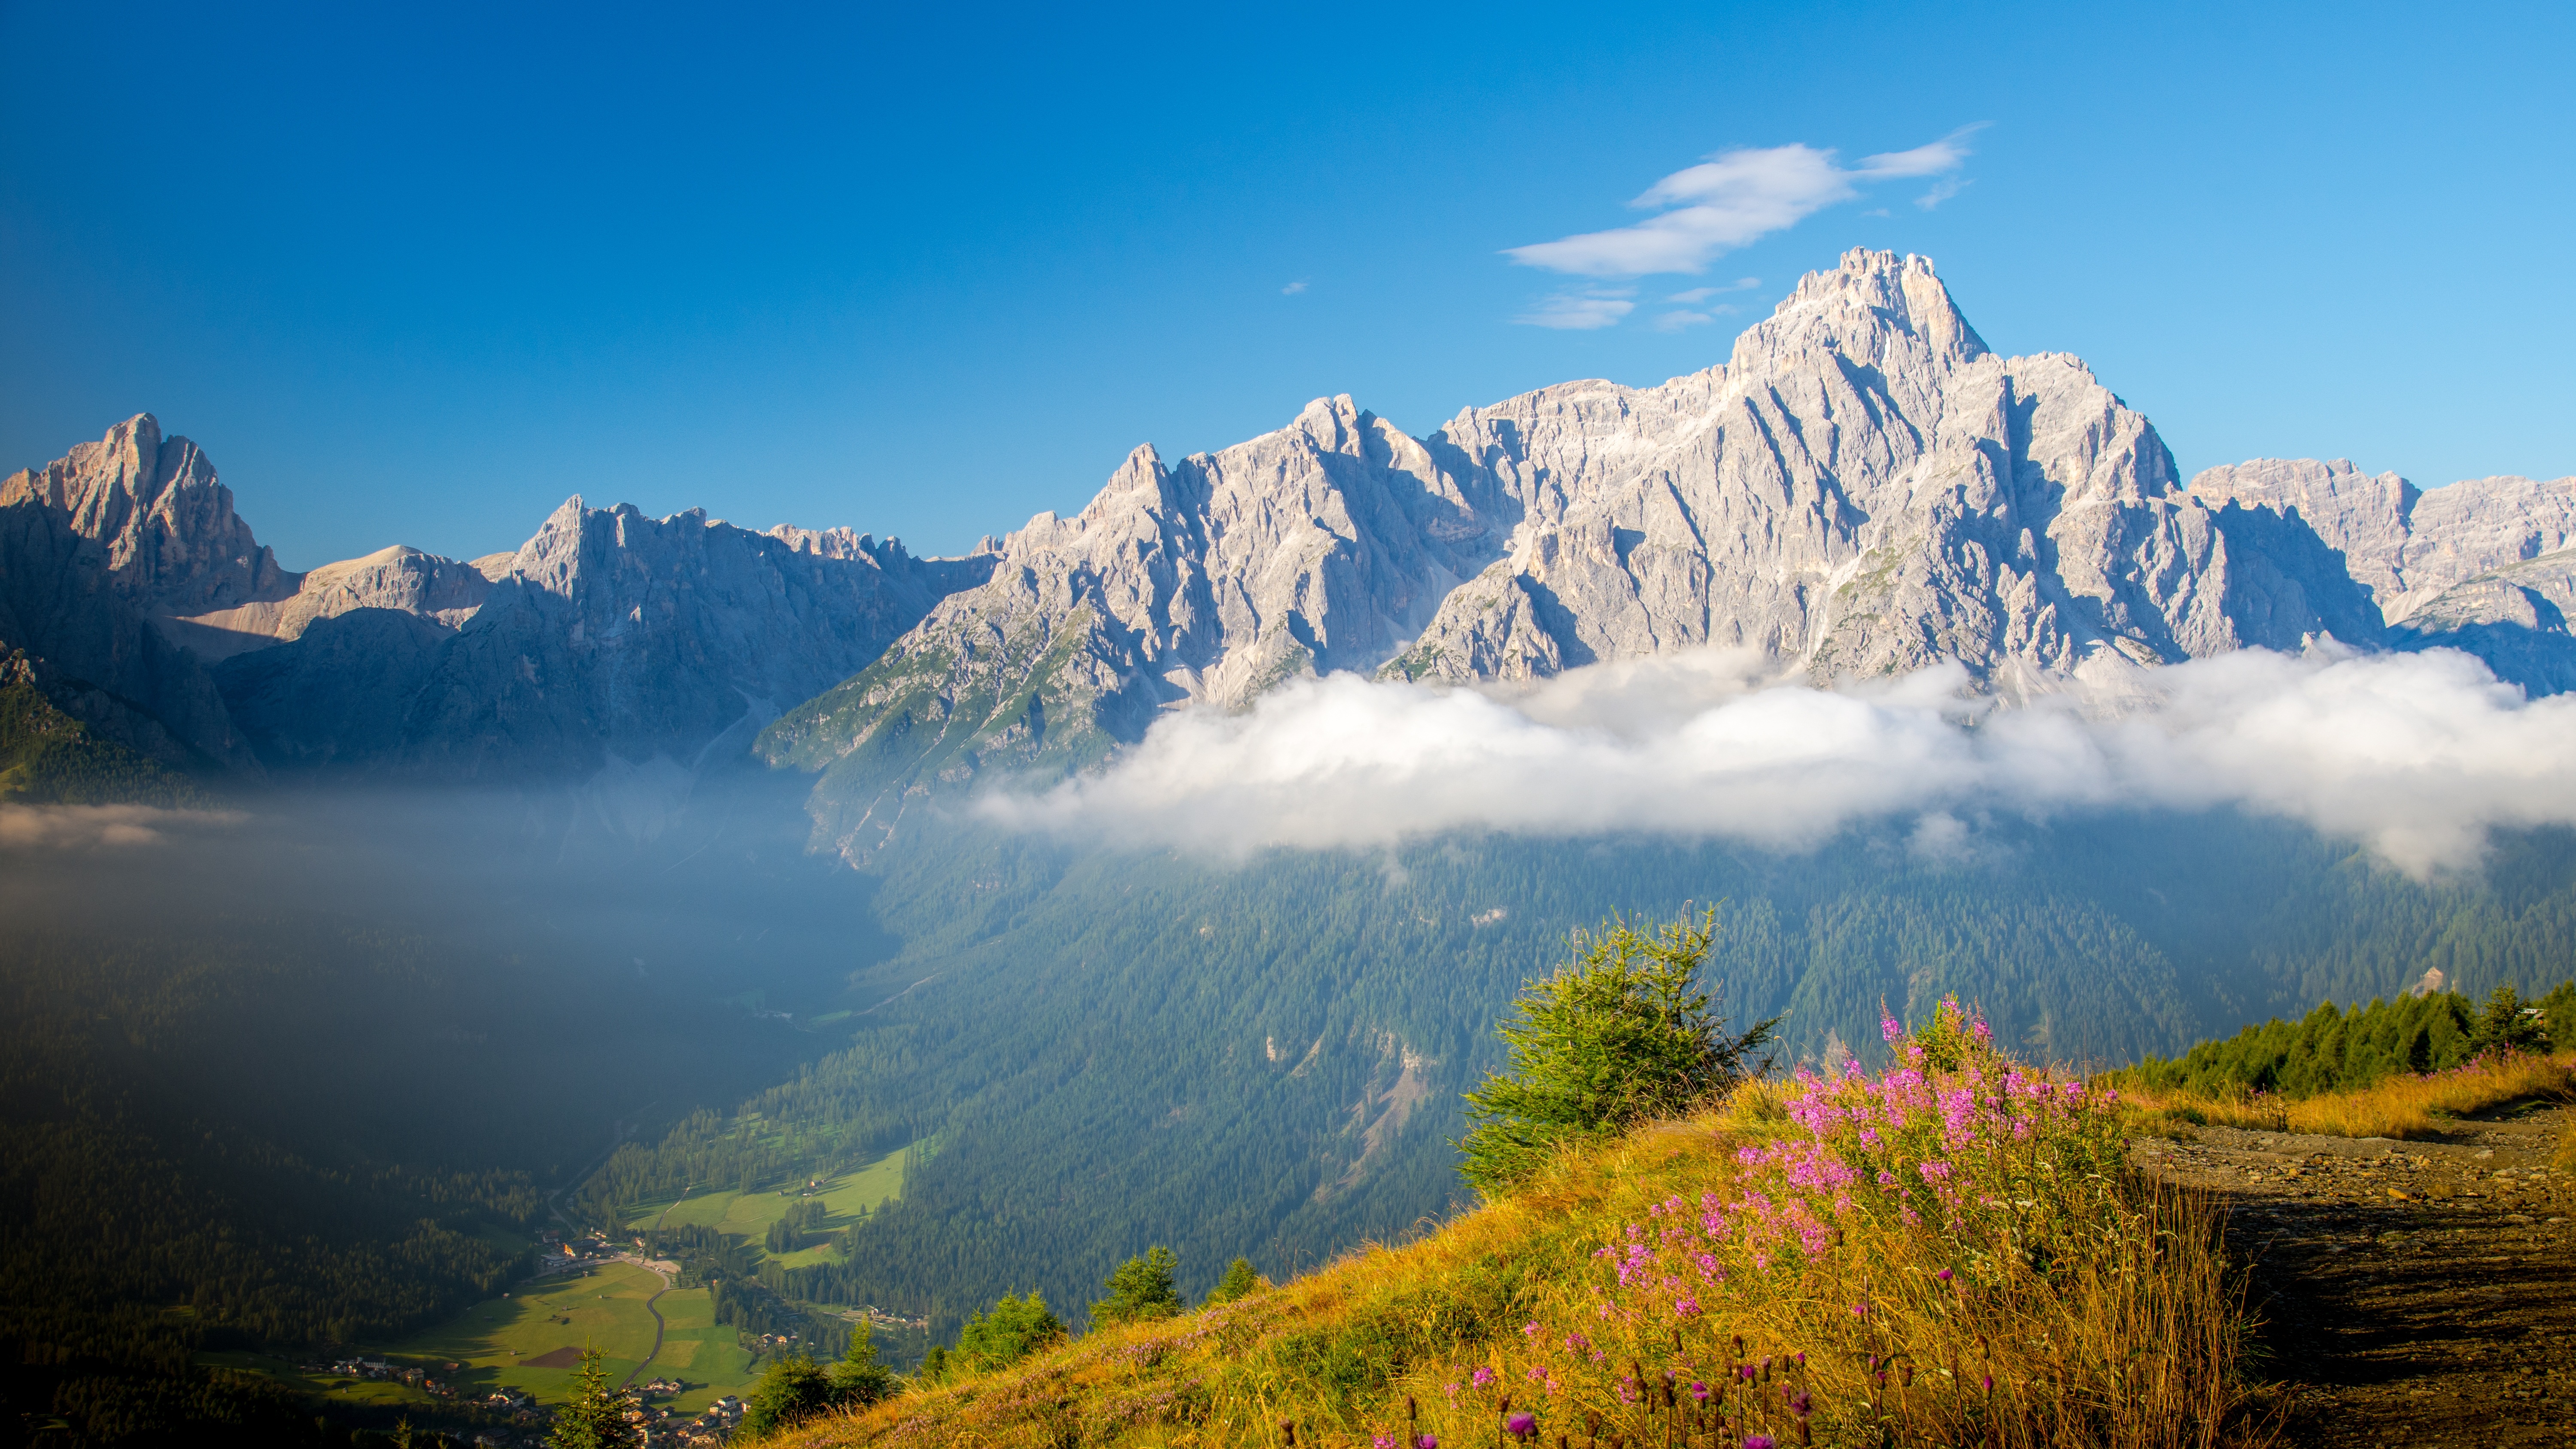
landscape, nature, wilderness, mountain, trail, meadow, morning, lake, valley, mountain range, high, italy, alpine, steep, national park, season, ridge, mountains, alps, plateau, fell, away, dolomites, landform, south tyrol, sesto, natural wonders, mountain pass, bergsport, sexten dolomites, geographical feature, atmospheric phenomenon, mountainous landforms